Carmelo Gómez

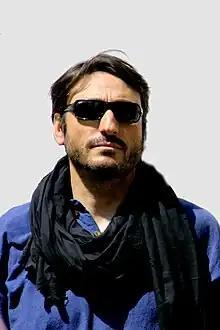

Carmelo Gómez Celada (born 2 January 1962) is a Spanish actor. He is the recipient of two Goya Awards, for best supporting actor in "The Method" and best leading actor in "Running Out of Time". A very popular actor in 1990s Spanish cinema, working under the likes of Julio Medem, Pilar Miró and Imanol Uribe, he is a recurring co-star of Emma Suárez.